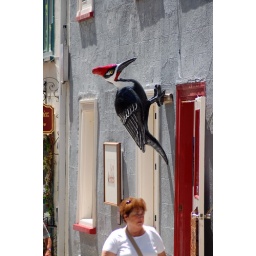
Street sign of a piliated woodpecker in Le Quartier Petit Champlain in the Vieux Port.